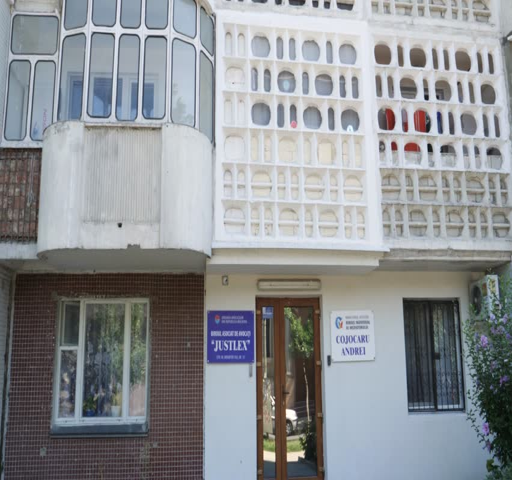
circa typical traditional architecture large floor apartment house with small offices at the first floor